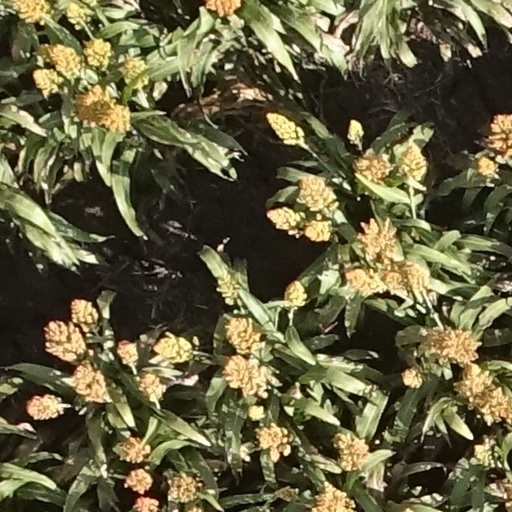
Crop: sorghum